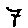
Label: 7